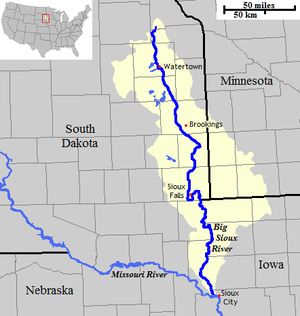
La rivière Big Sioux est un affluent de la rivière Missouri, donc un sous-affluent du Mississippi.